Farmhouses of Brugherio

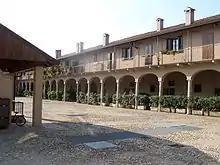
Sant'Ambrogio

"Cascina Sant'Ambrogio" is the oldest farm in Brugherio. It is next to the church Saint Ambrose, with which it shared the various owners. It is located in Via Dei Mille, which once was in open countryside in the town of Cassina Baraggia, but located sull'Itinerarium burdigalense. Commissioned by the bishop of Milan Ambrose as a summer residence, at his death it was ceded to the monastery of Saint Ambrose with usufruct to his sister Marcellina, who retired to the cloistered life. Villa, monastery, then mansion and finally farmhouse, it was restored (along oratory annex) in 1953, for will of the family Cavajoni, that bought the complex after the religious orders' Napoleonic suppression. The last renovation was done in 1995 by a special purpose company by four local businessmen, who used the apartment buildings preserving and recovering as much as possible of the original architectural elements.